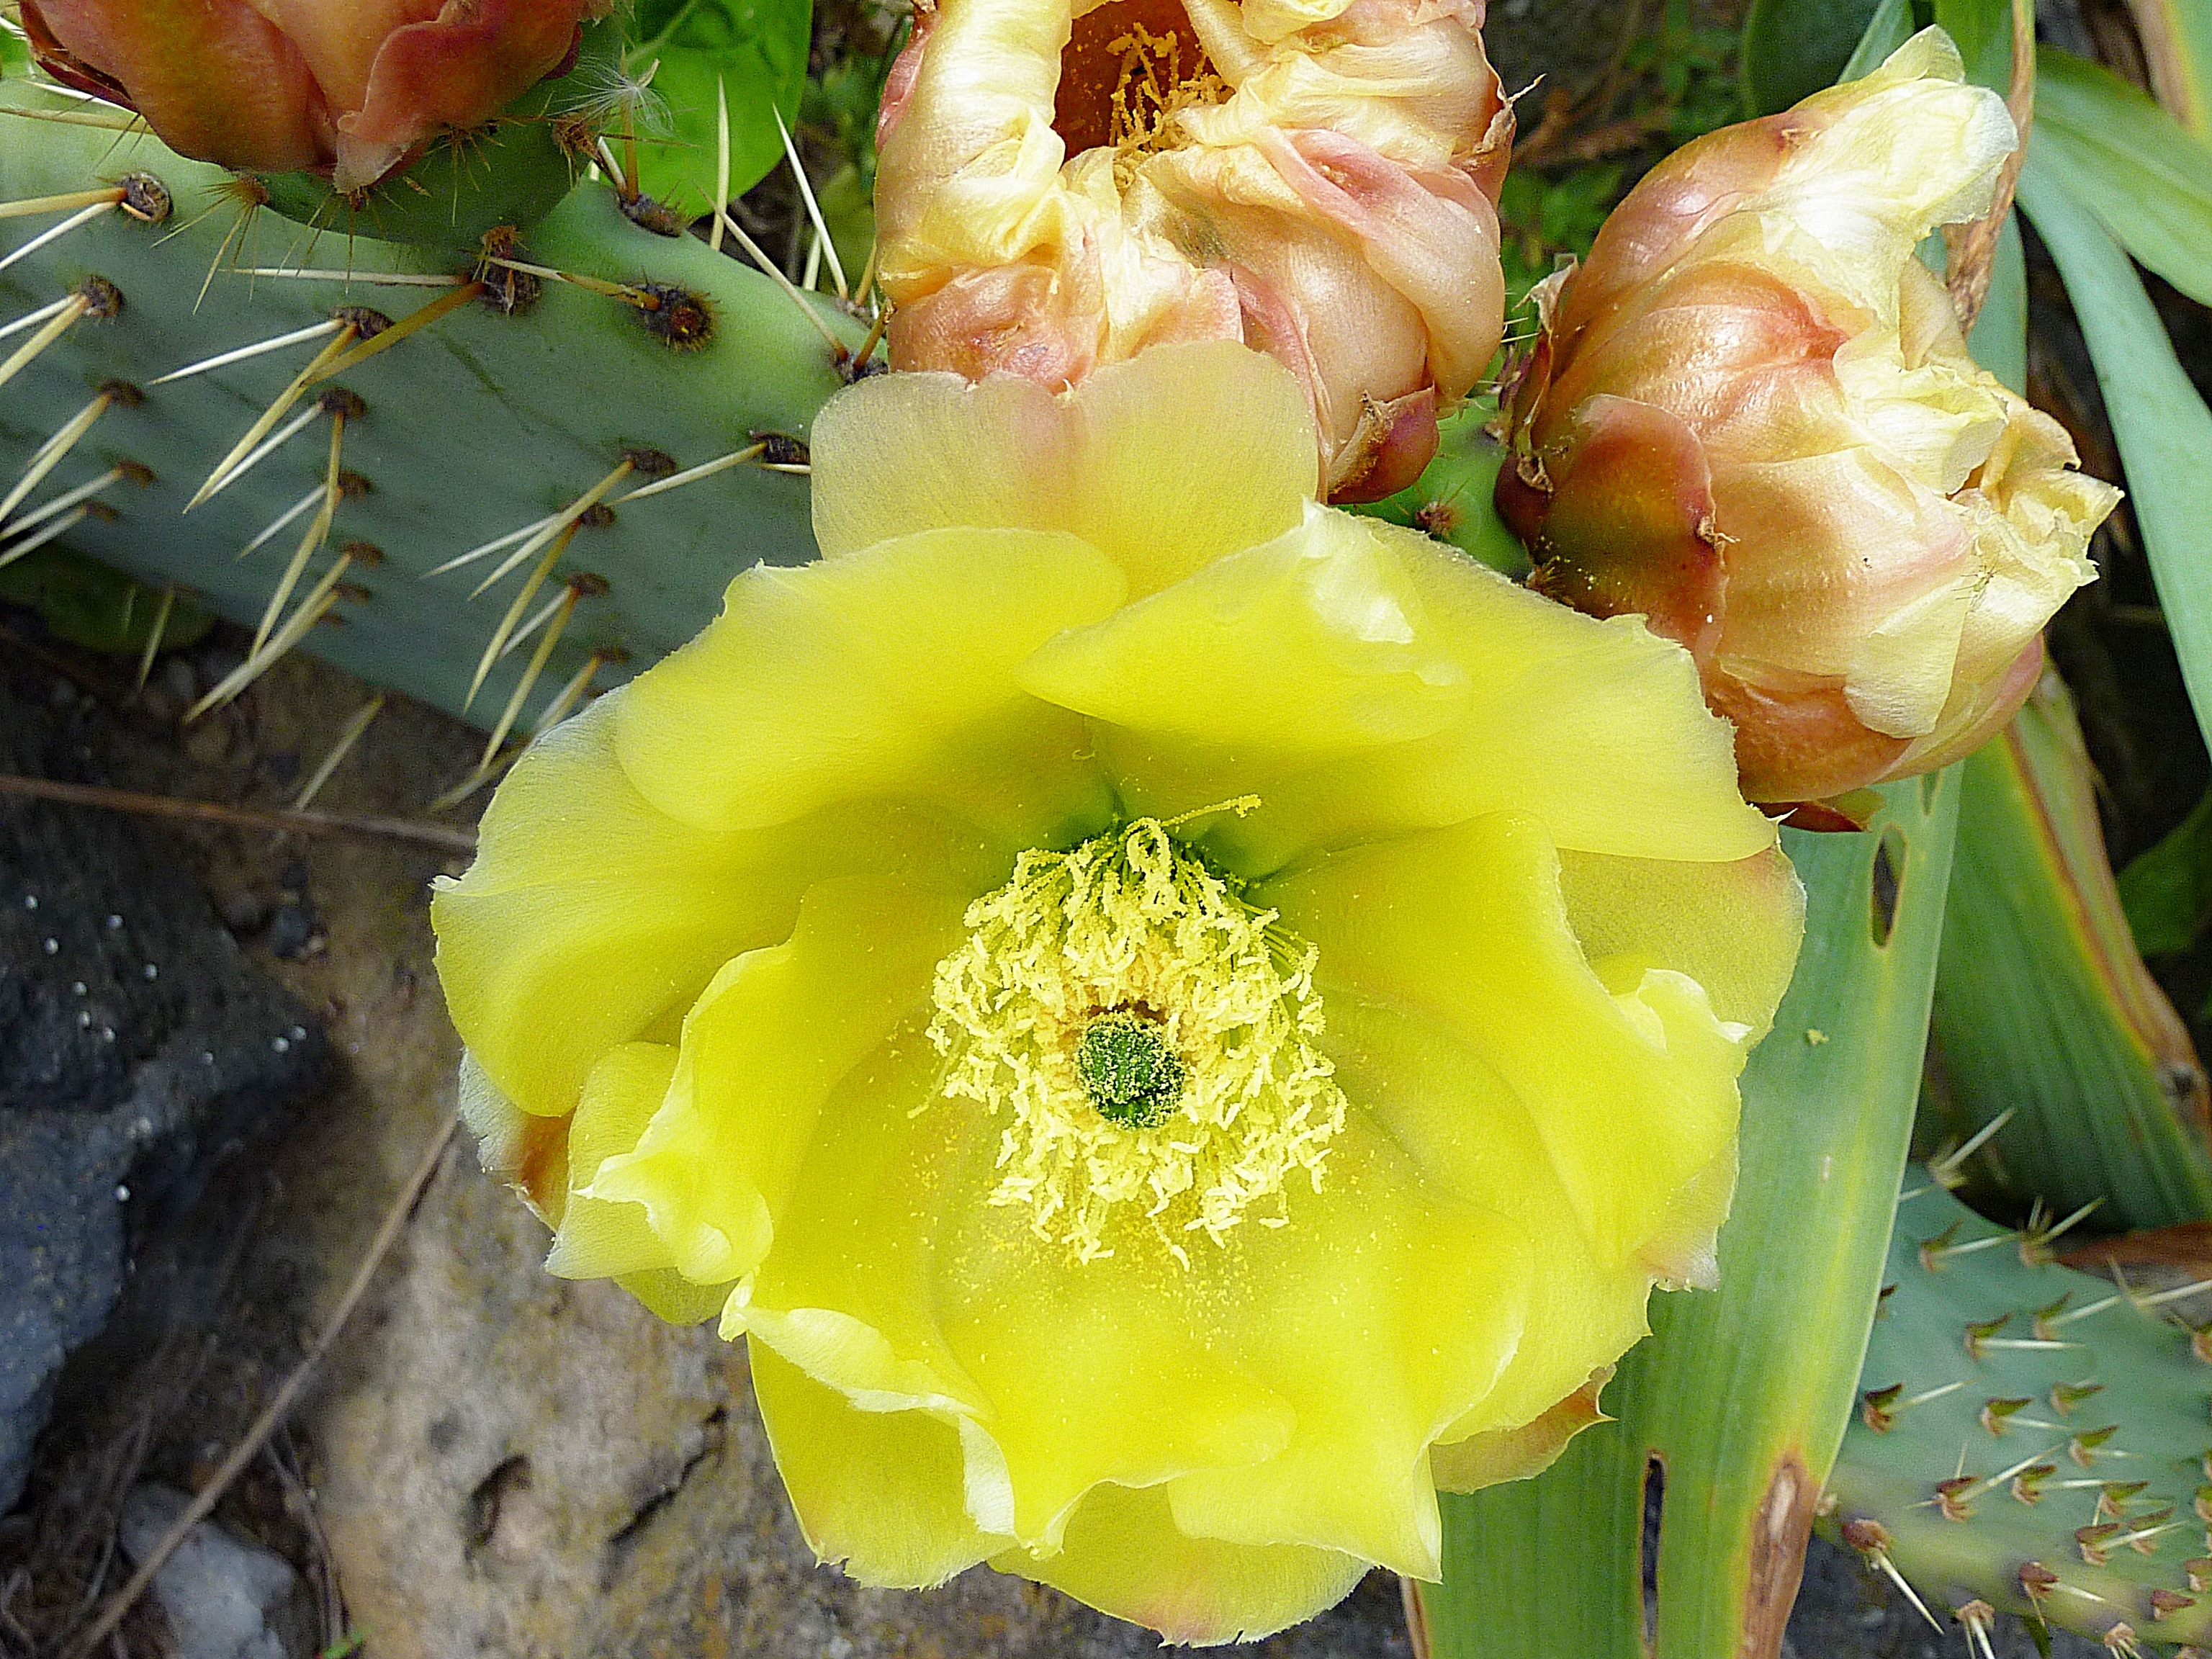
cactus, plant, flower, seaside, food, produce, macro, botany, yellow, flora, fig, spades, flowering plant, prickly pear, land plant, hedgehog cactus